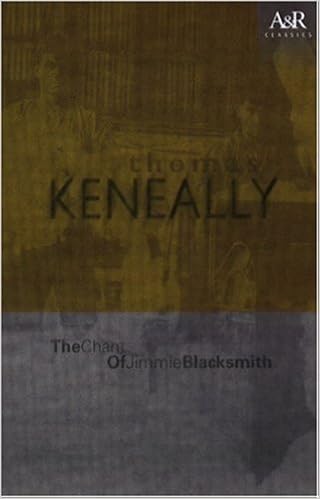
The Chant of Jimmie Blacksmith (Angus & Robertson Classics)
Category: Books
About the Author Thomas Keneally was born in Sydney Australia in 1935. He studied for the Catholic priesthood before he abandoned this vocation in 1960 and took up school teaching and writing. He is the author of numerous works of fiction and non-fiction including Shindlers Ark which won the Booker Prize in 1982 and was made into the successful film Schindler's List .
Features: The extraordinary Booker Prize shortlisted story of a black man's revenge against an unjust and intolerant society. | Thomas Keneally | was born in Sydney Australia in 1935. He studied to be a Catholic priest but abandoned his vocation to take up teaching and writing. He is the author of numerous works of fiction and non-fiction including | Schindlers Ark | which won the Booker Prize in 1982 and was made into a successful film.